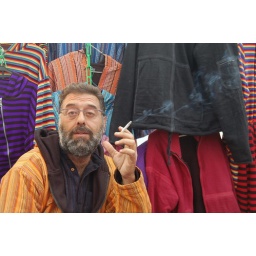
The owner of a clothes shop in Villalba's street market.